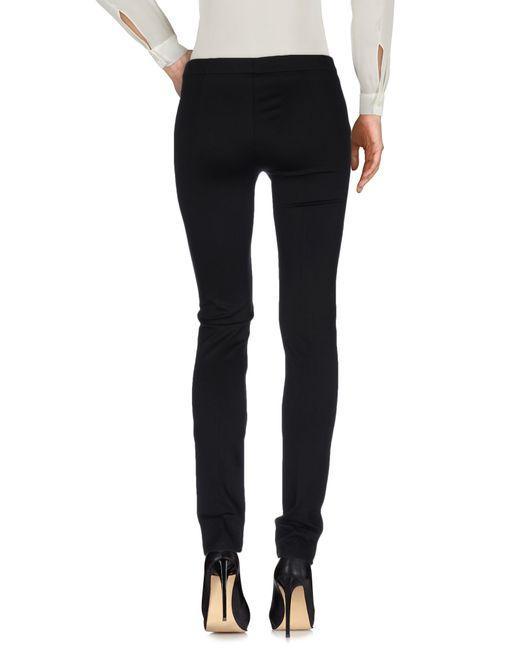
Modische schwarze taillierte Damenhose mit Absatz